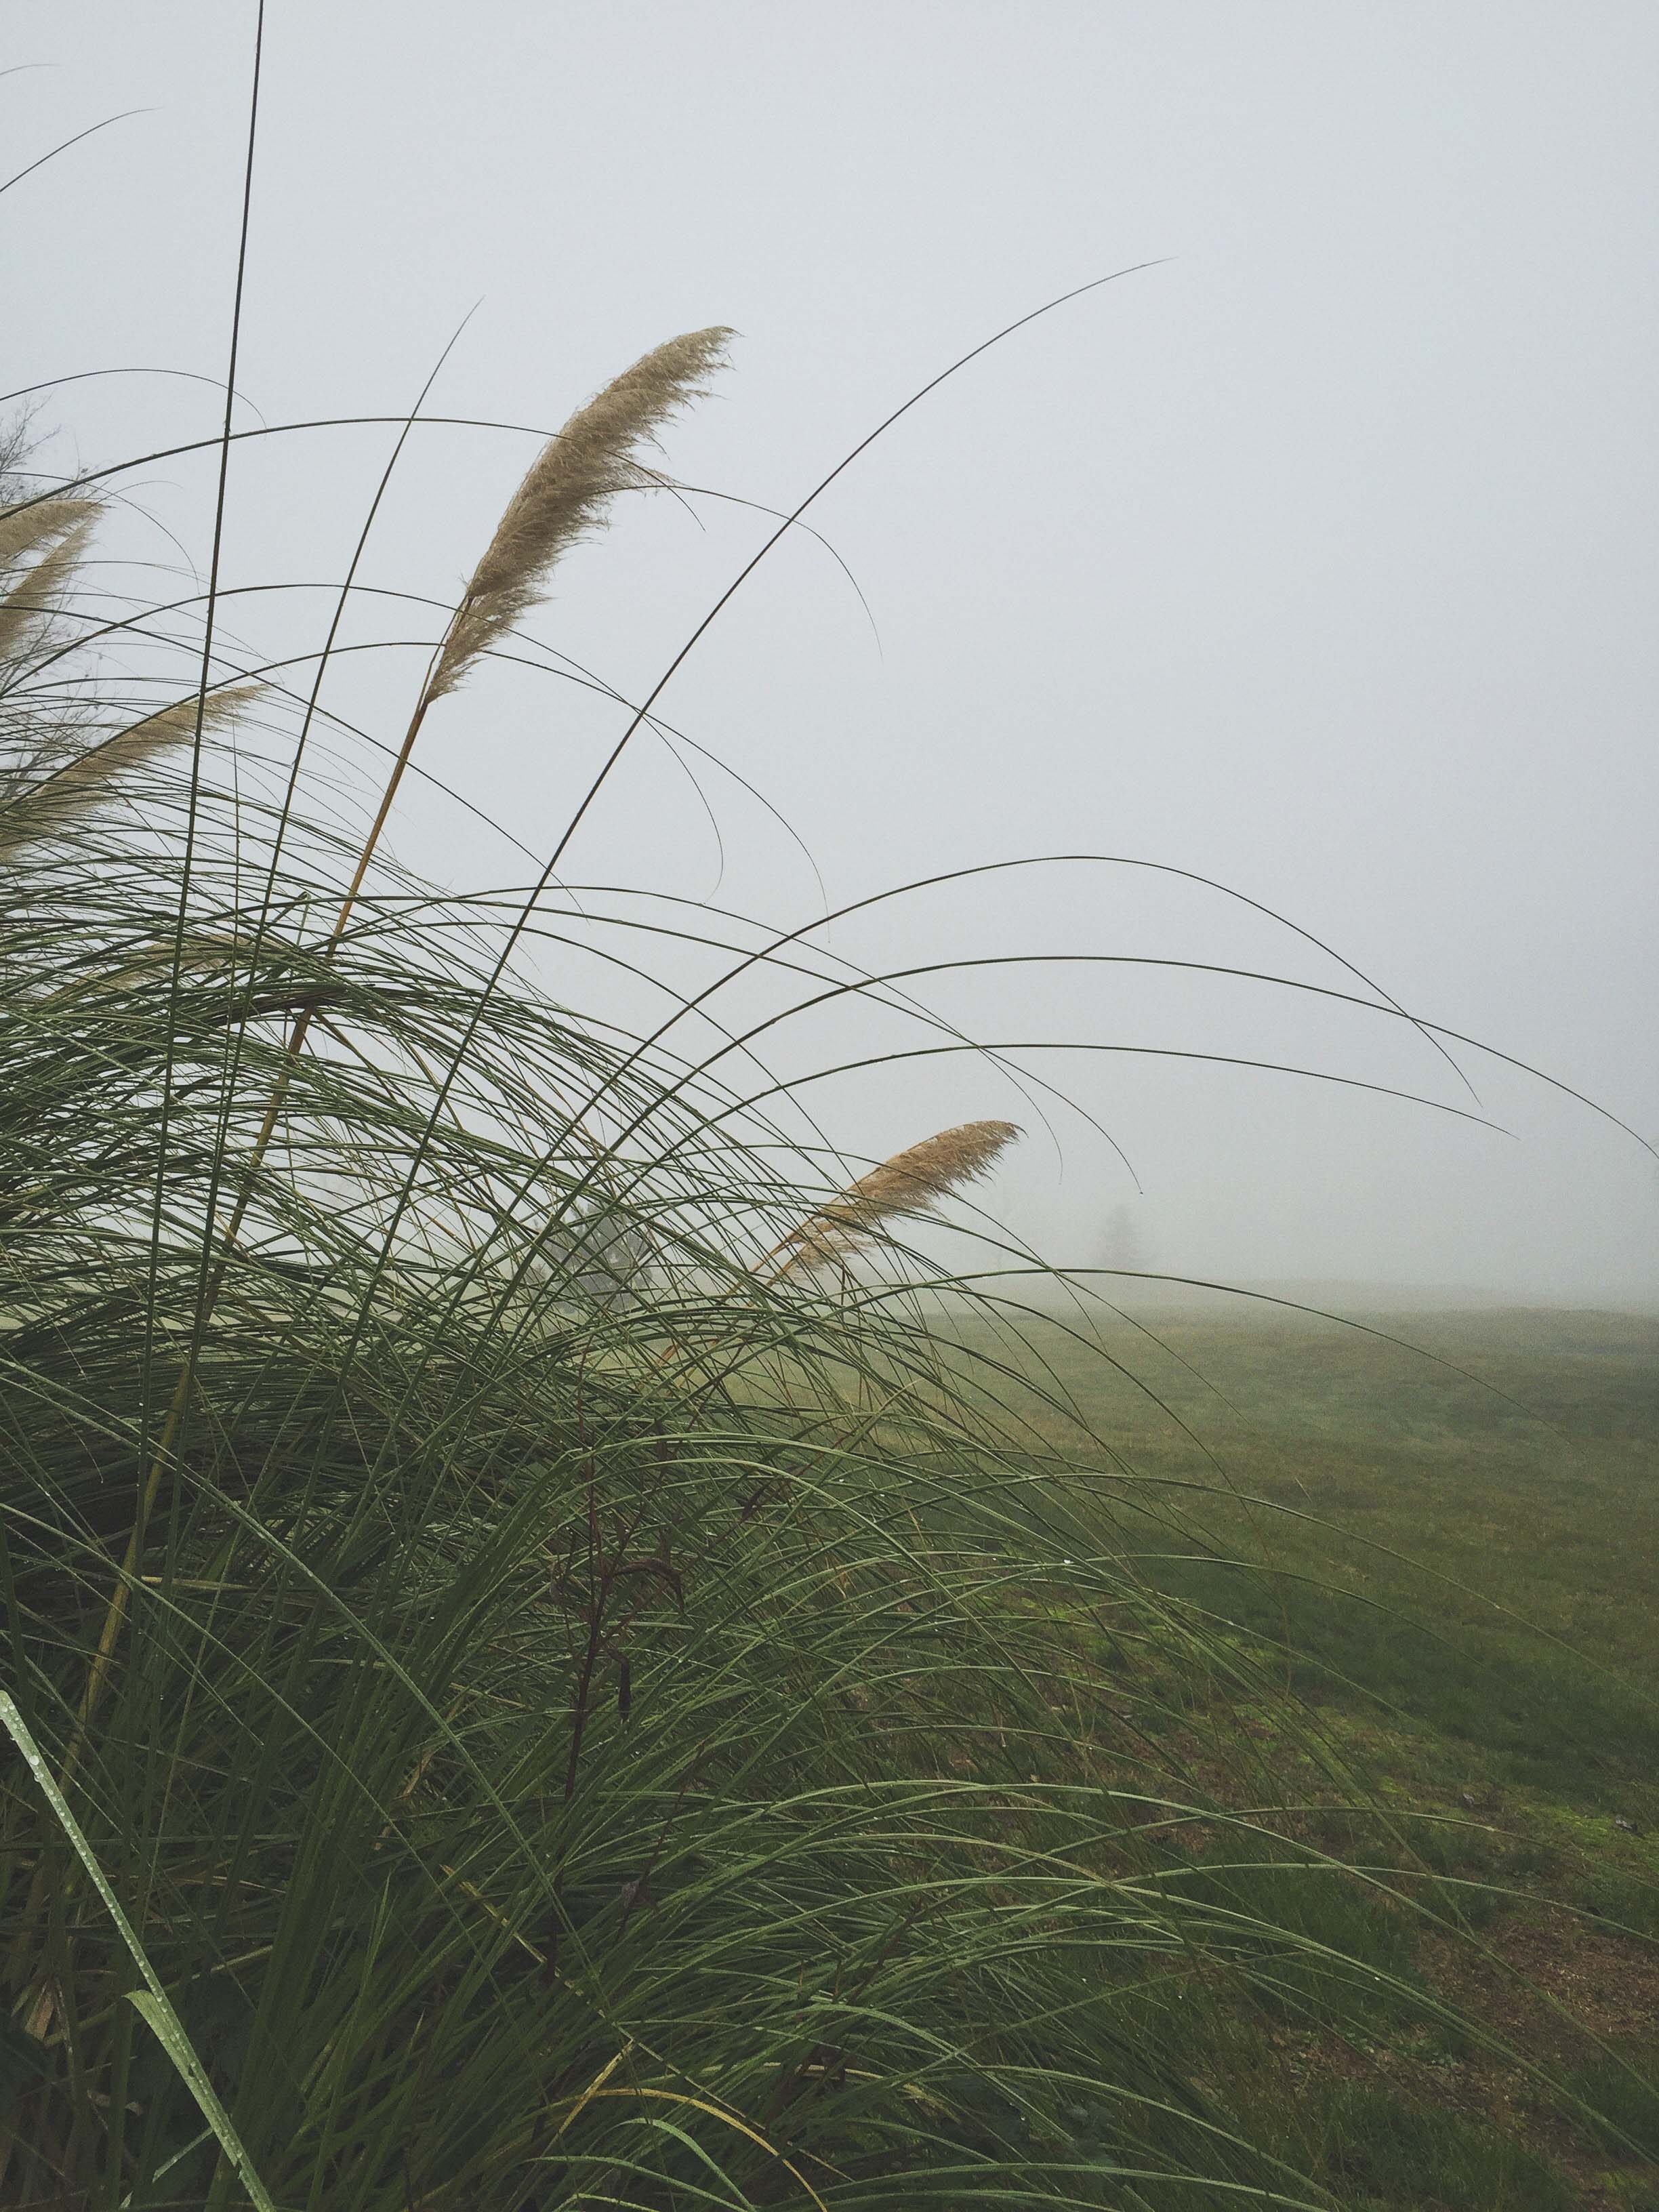
landscape, tree, water, nature, grass, outdoor, silhouette, light, cloud, plant, sky, sun, fog, sunrise, mist, field, morning, leaf, hill, wind, land, foggy, summer, dark, foliage, spring, green, crop, natural, fresh, blue, agriculture, season, day, weeds, early, rural area, atmospheric phenomenon, grass family, atmosphere of earth